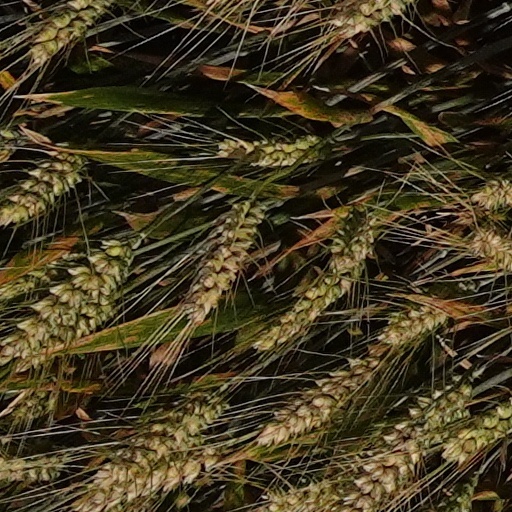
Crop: wheat